Prism: Light the Way

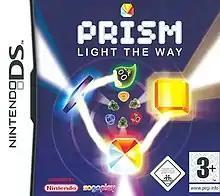

Prism: Light the Way is a two-dimensional puzzle video game developed by British company Morpheme Game Studios. In the game, the player, with the help of "Bulboids" that emit light beams, must direct the correct color of light into the "Glowbos". To aid in this objective are a variety of mirrors, T-splitters, filter blocks, and Prisms, collectively called Gluons.